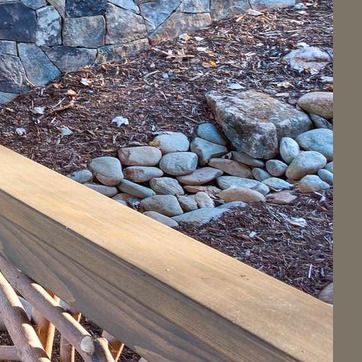
Material: stone